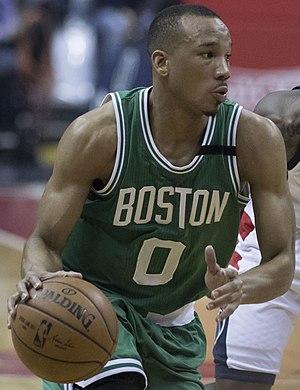
Avery Bradley, né le 26 novembre 1990 à Tacoma dans l'État de Washington est un joueur américain de basket-ball. Il évolue au poste d'arrière.